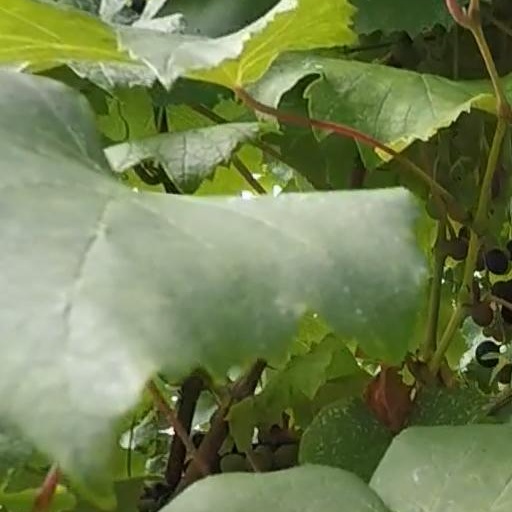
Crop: grape